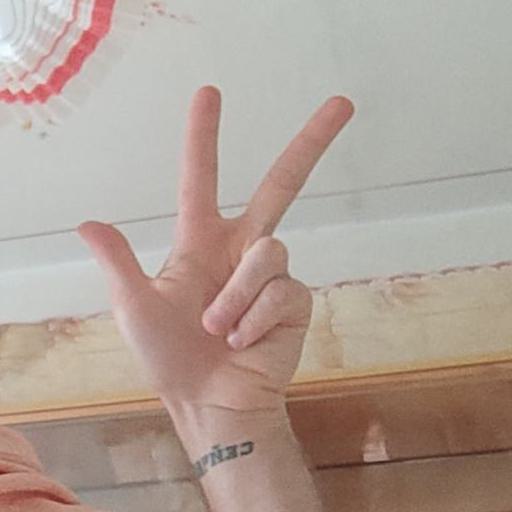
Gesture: three2